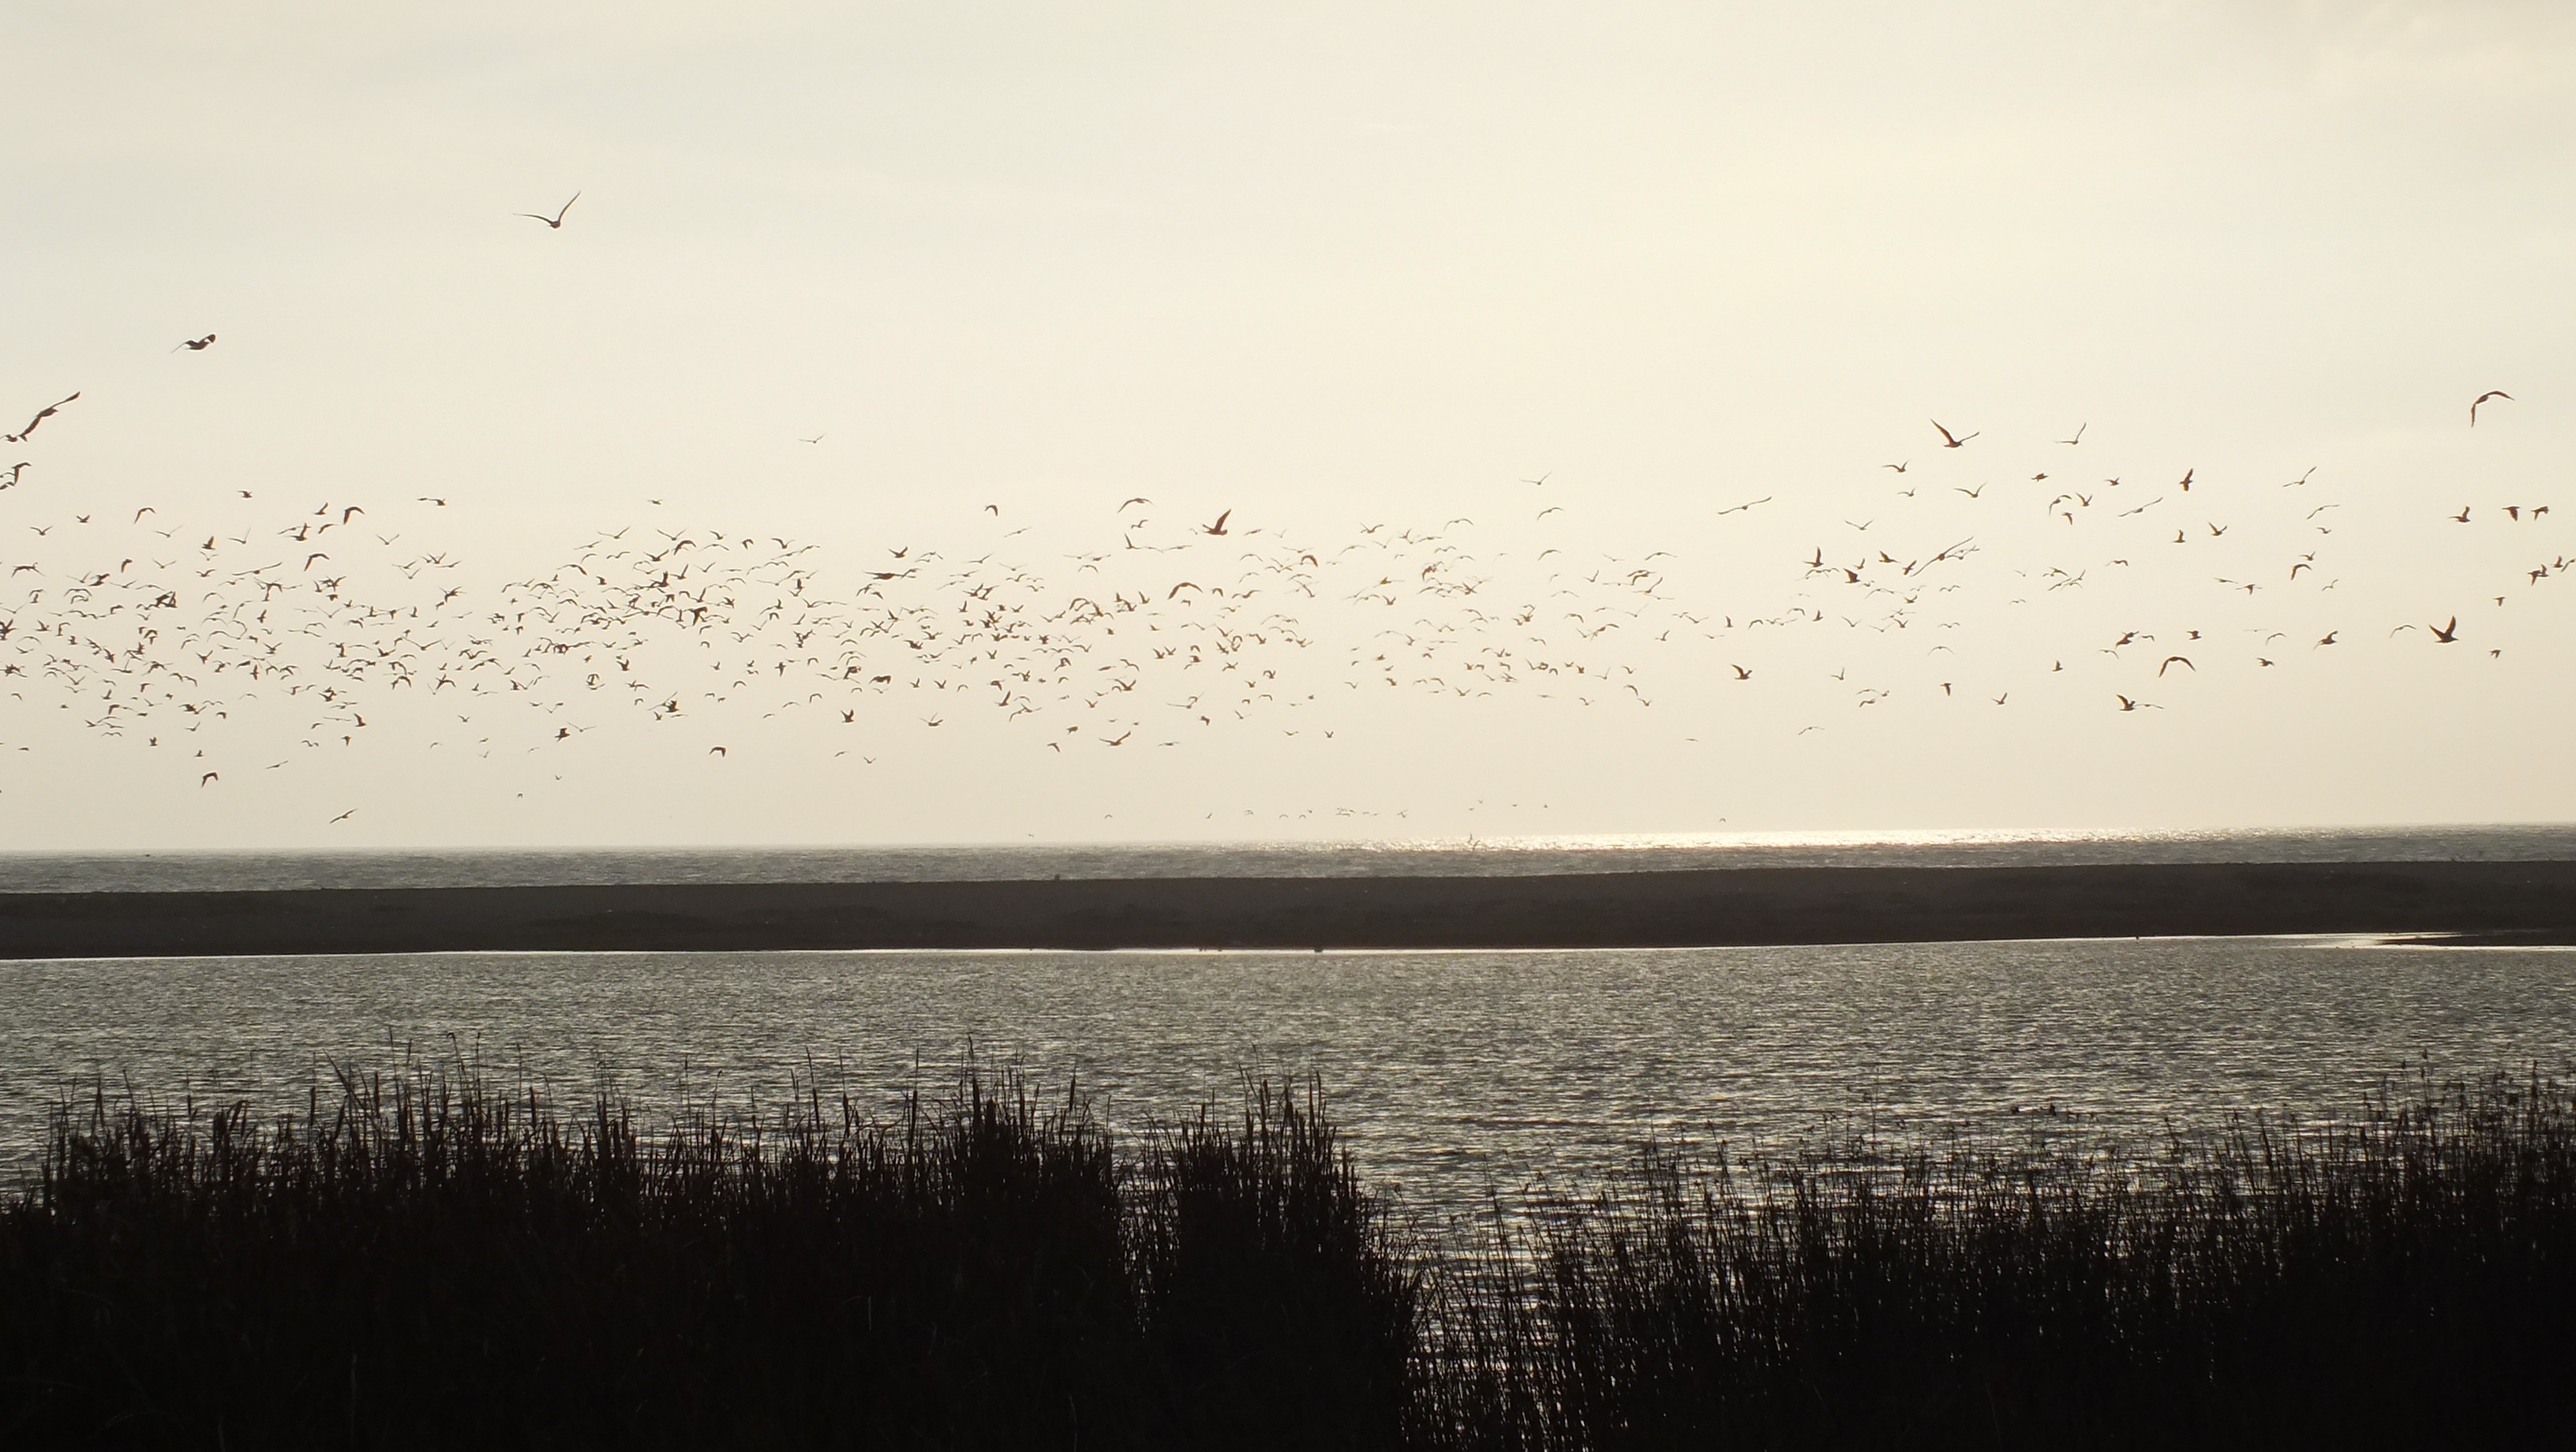
landscape, sea, nature, horizon, bird, morning, dawn, seabird, flock, reflection, birds, wetland, bird migration, atmospheric phenomenon, animal migration